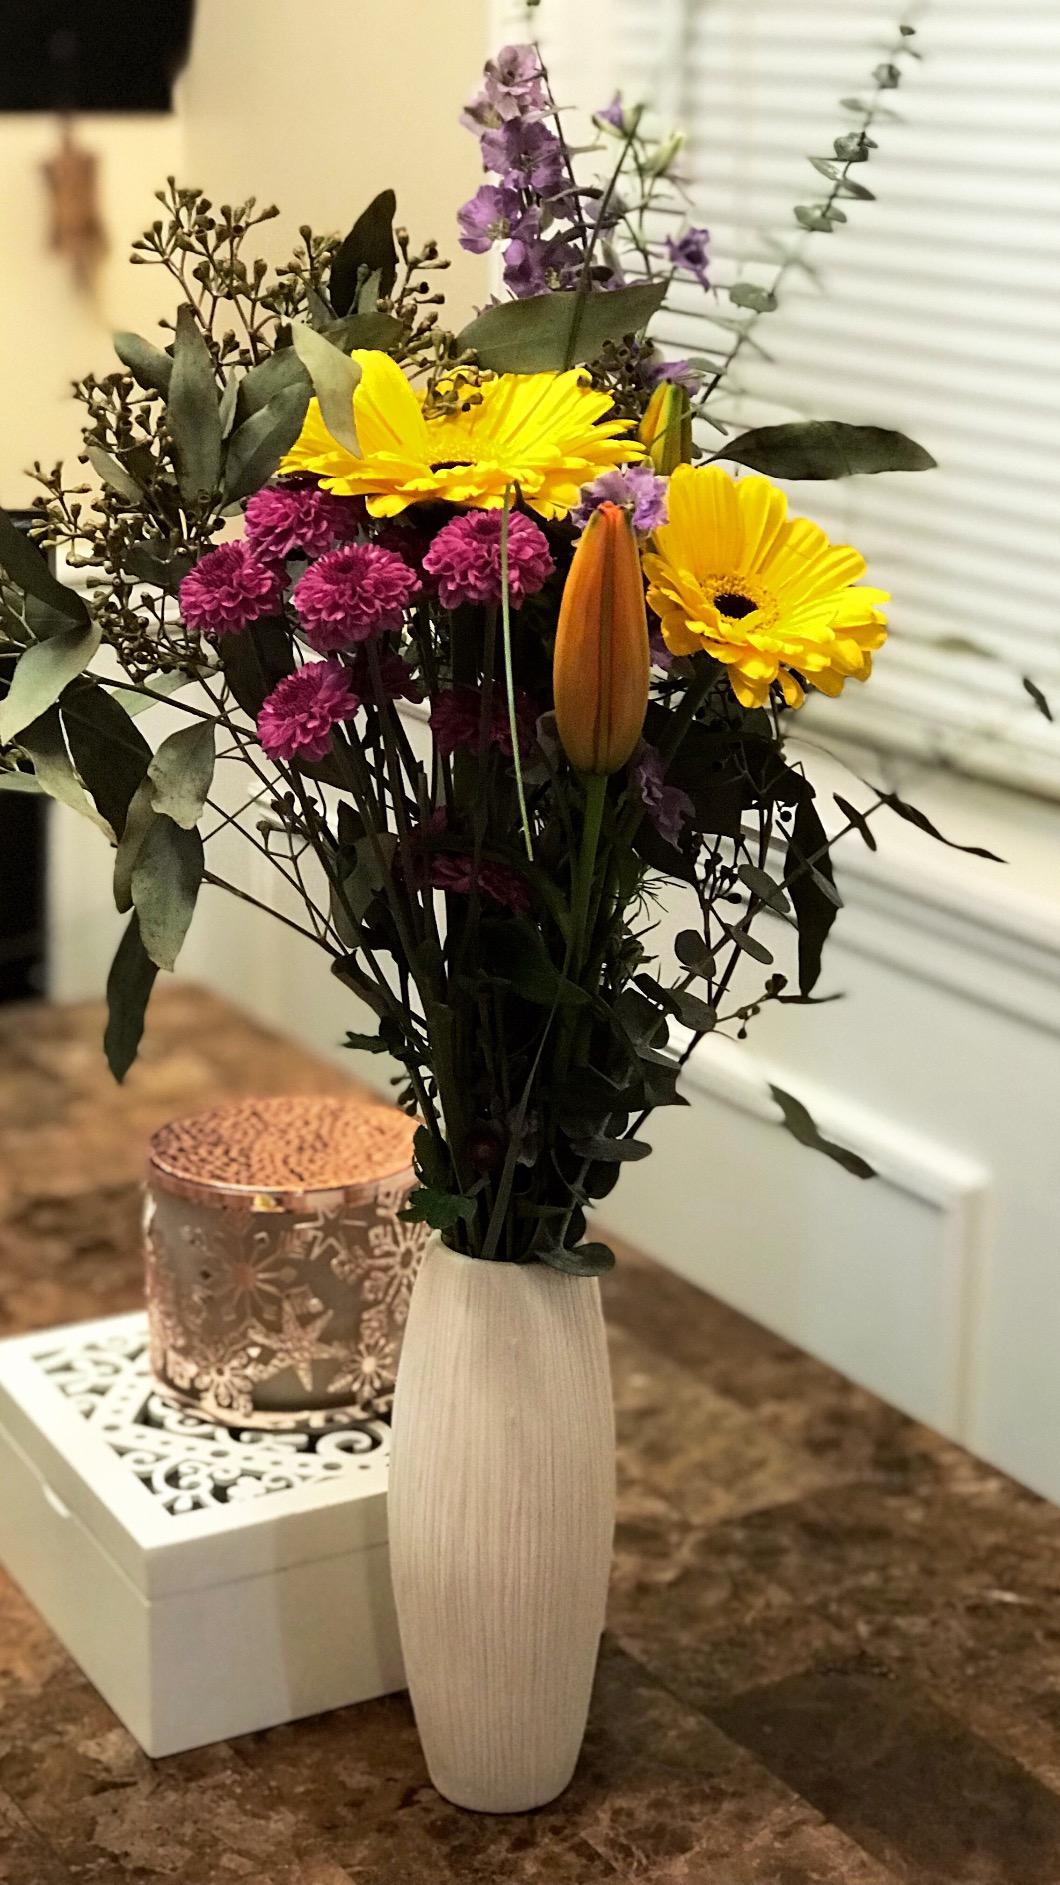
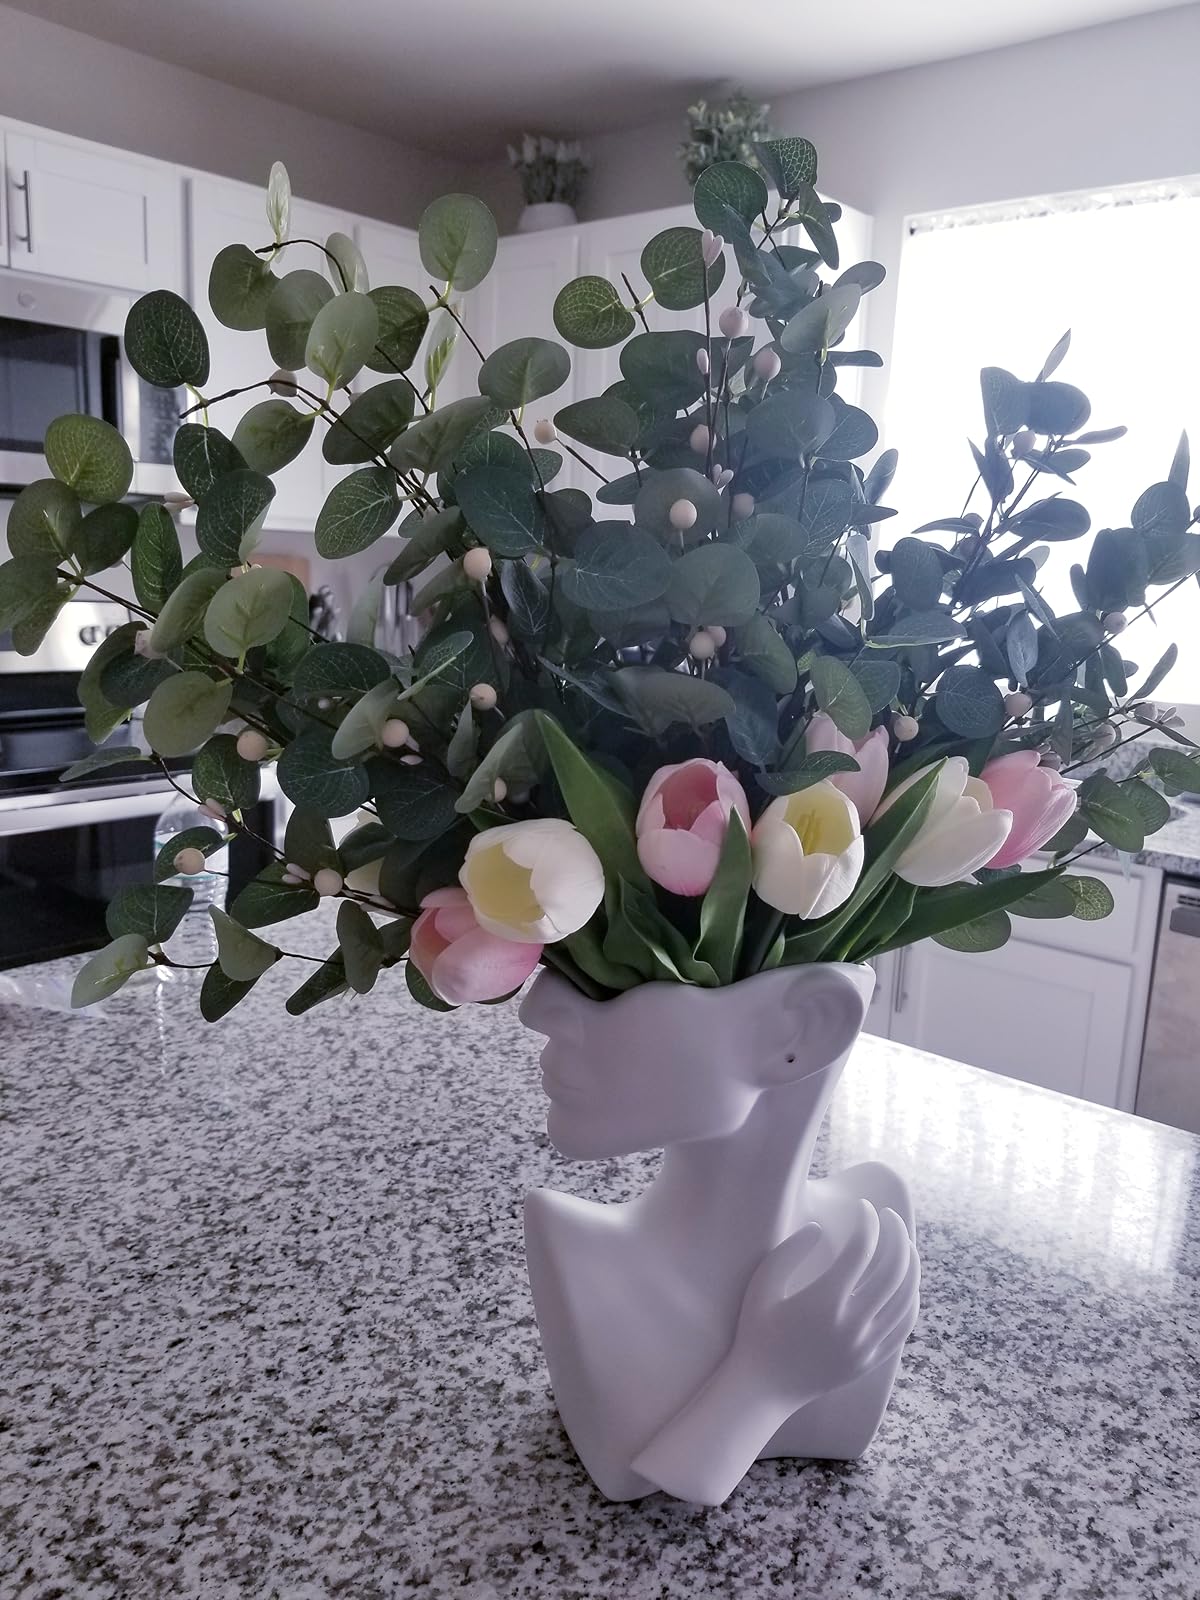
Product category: vase
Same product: no